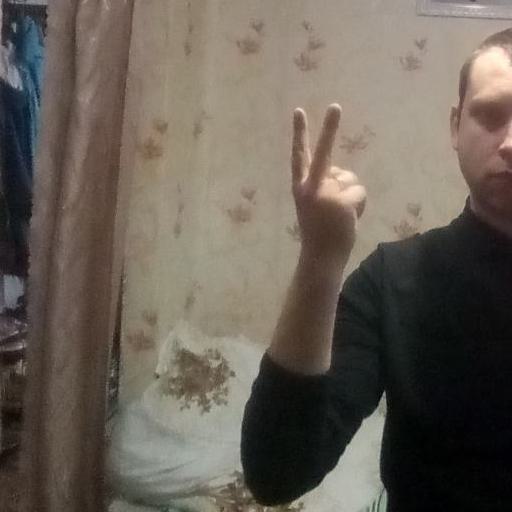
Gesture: peace_inverted